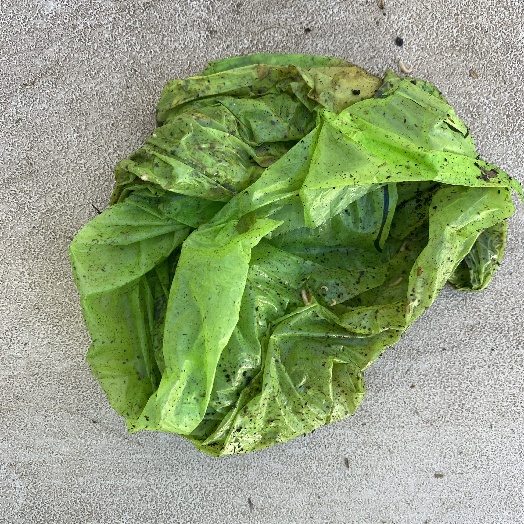
Label: generalcompost